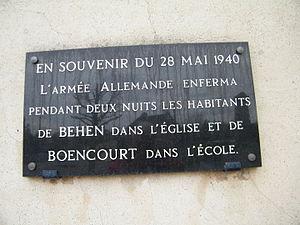
Plaque sur l'église. (guerre 1939-1945)
La liste des mémoriaux et cimetières militaires du département de la Somme répertorie les cimetières militaires, les mémoriaux ainsi que les stèles, plaques commémoratives et autres monuments qui honorent la mémoire des morts aux combats, des victimes de bombardements ou d’exactions de l'ennemi ainsi que celle de personnels de santé, de chefs militaires ou politiques pendant :
Béhen est une commune française située dans le département de la Somme en région Hauts-de-France.